Ocean Village Marina, Gibraltar

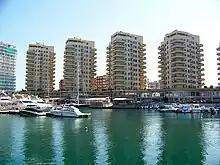
Residential development on the marina

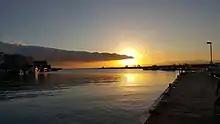
Sunset as seen from the Marina main pier

Ocean Village Marina and the adjacent Marina Bay together have 330 berths, with a draft of . The marina can accommodate vessels up to to in length. The marina now offers premier berths, the majority of which are between and , although the largest can accommodate vessels up to in length. The Yacht Reporting Berth for Gibraltar closed in 2005 and customs clearance of vessels is now performed by the individual marinas. Each berth at Ocean Village Marina offers utilities which include metered water and electricity, as well as access to satellite television, telephone, fax, and Wi-Fi. Other amenities include laundry and concierge services. Gasoline and diesel are available at the quayside.